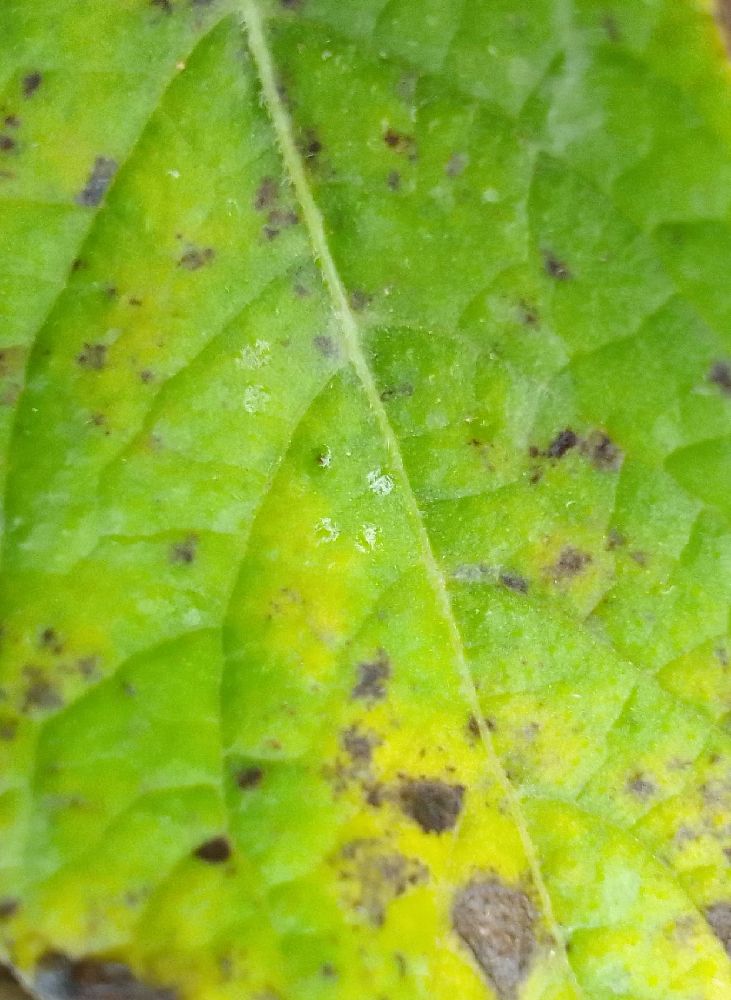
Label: Early blight